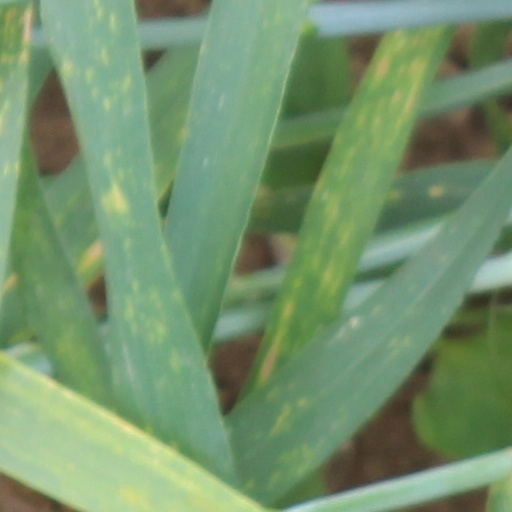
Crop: wheat